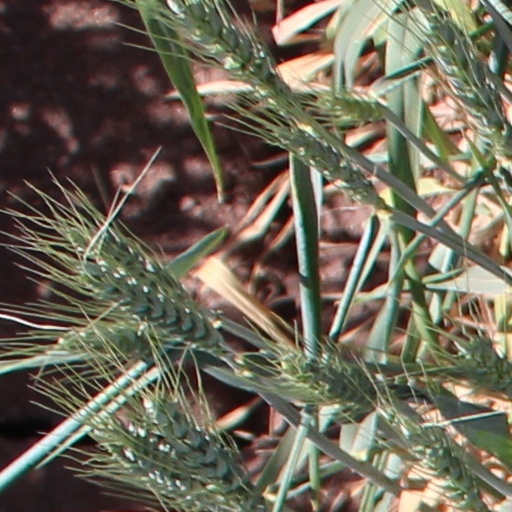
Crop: wheat